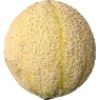
Label: Cantaloupe 2